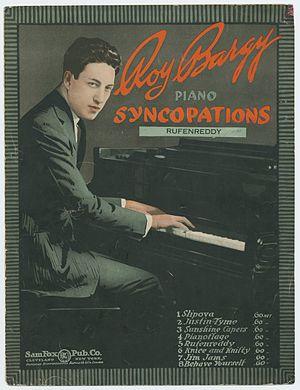
Roy Frederick Bargy était un pianiste et compositeur de musique ragtime, spécialisé dans le genre « novelty ». Né en 1894 dans le Michigan, il composa des morceaux dans les années 1920, dont « Pianoflage » ou « Jim Jams ». Il est mort en 1974 en Californie à l'âge de 79 ans.
novembre : L'American Gramophone Company d'Émile Berliner publie la première liste de disques de 7 pouces disponibles à la vente.